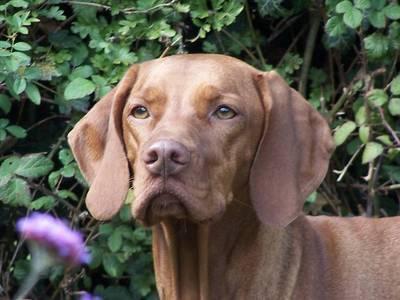
vizsla